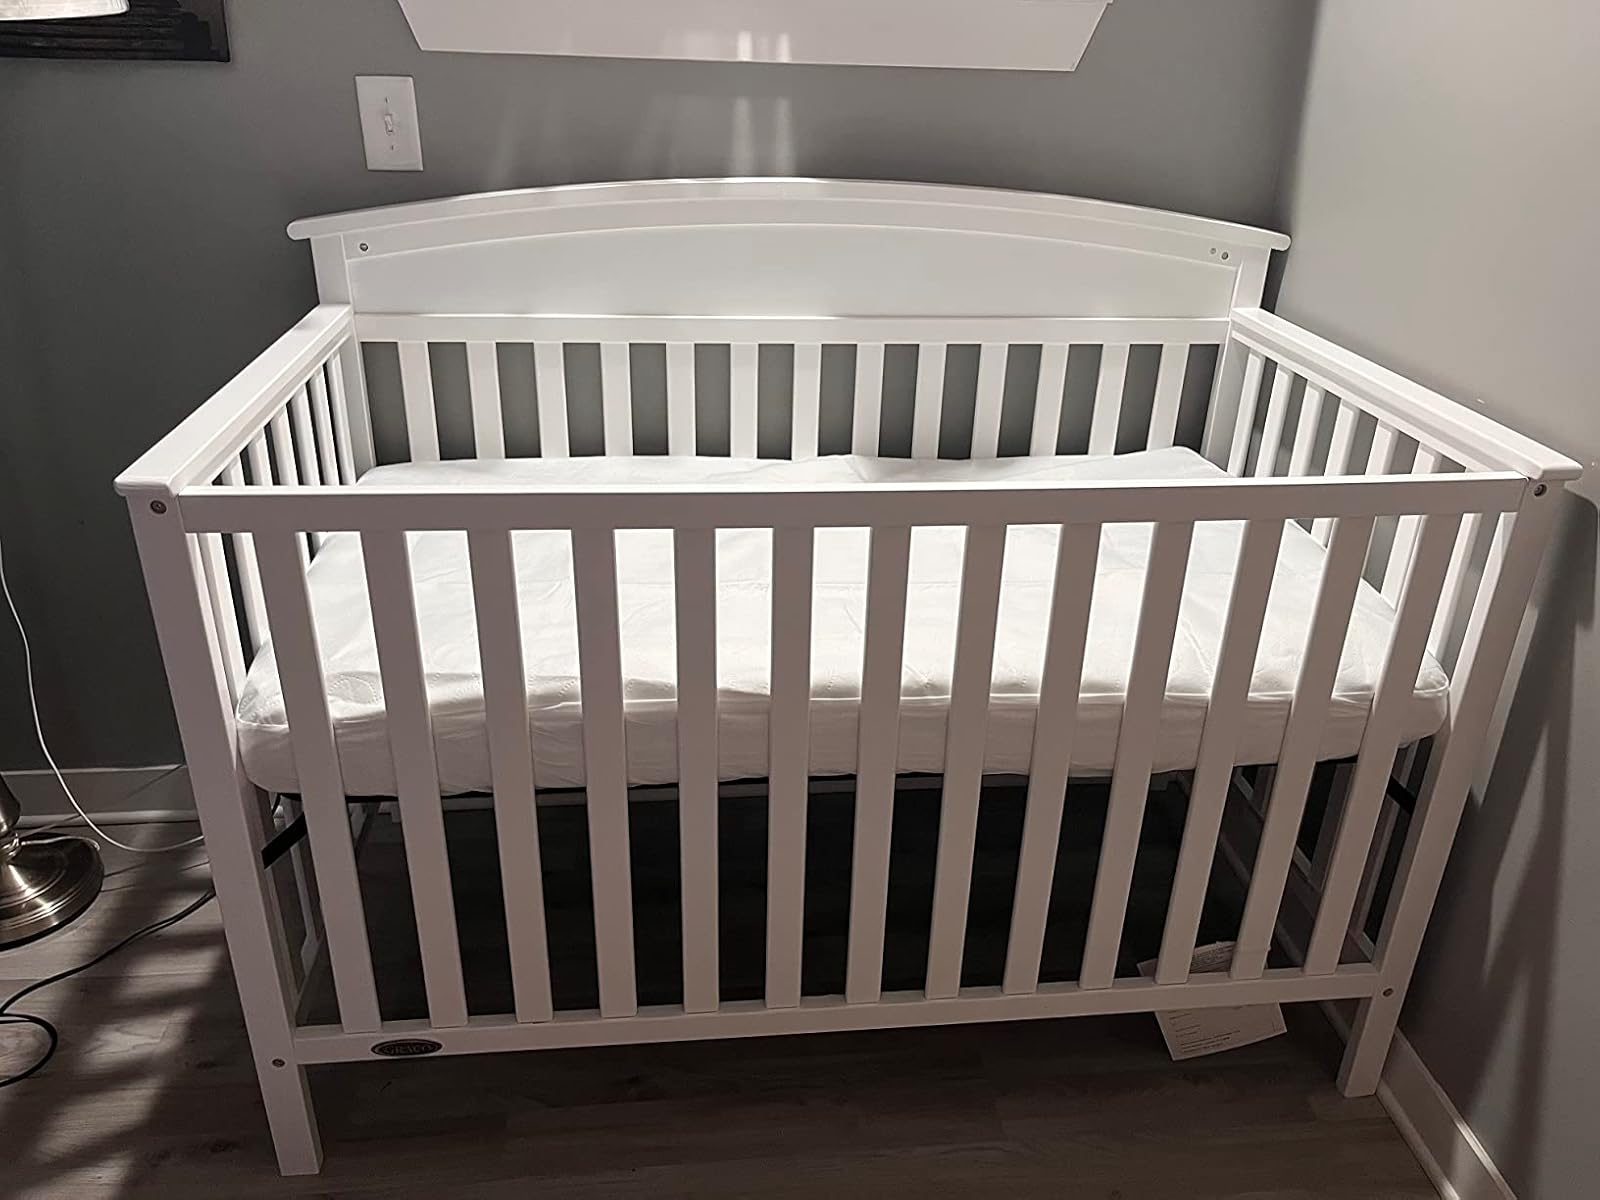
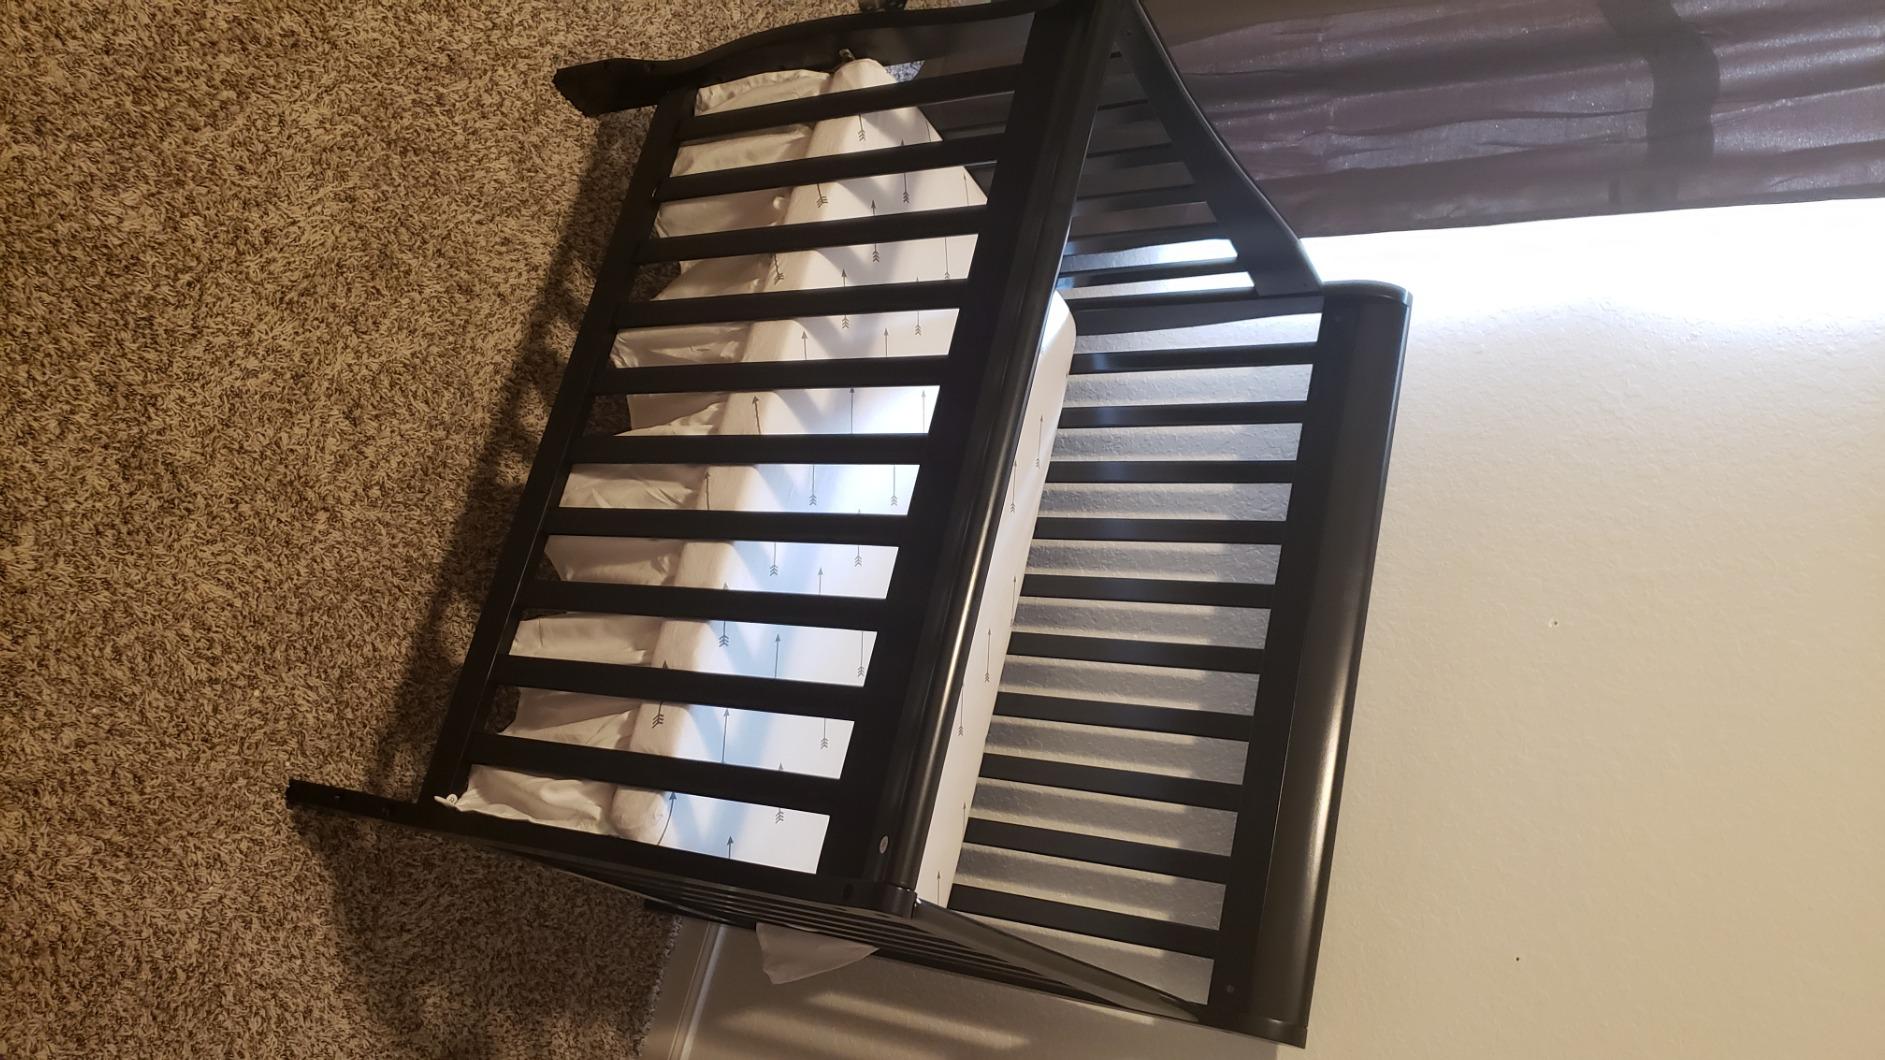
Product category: products_crib
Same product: no